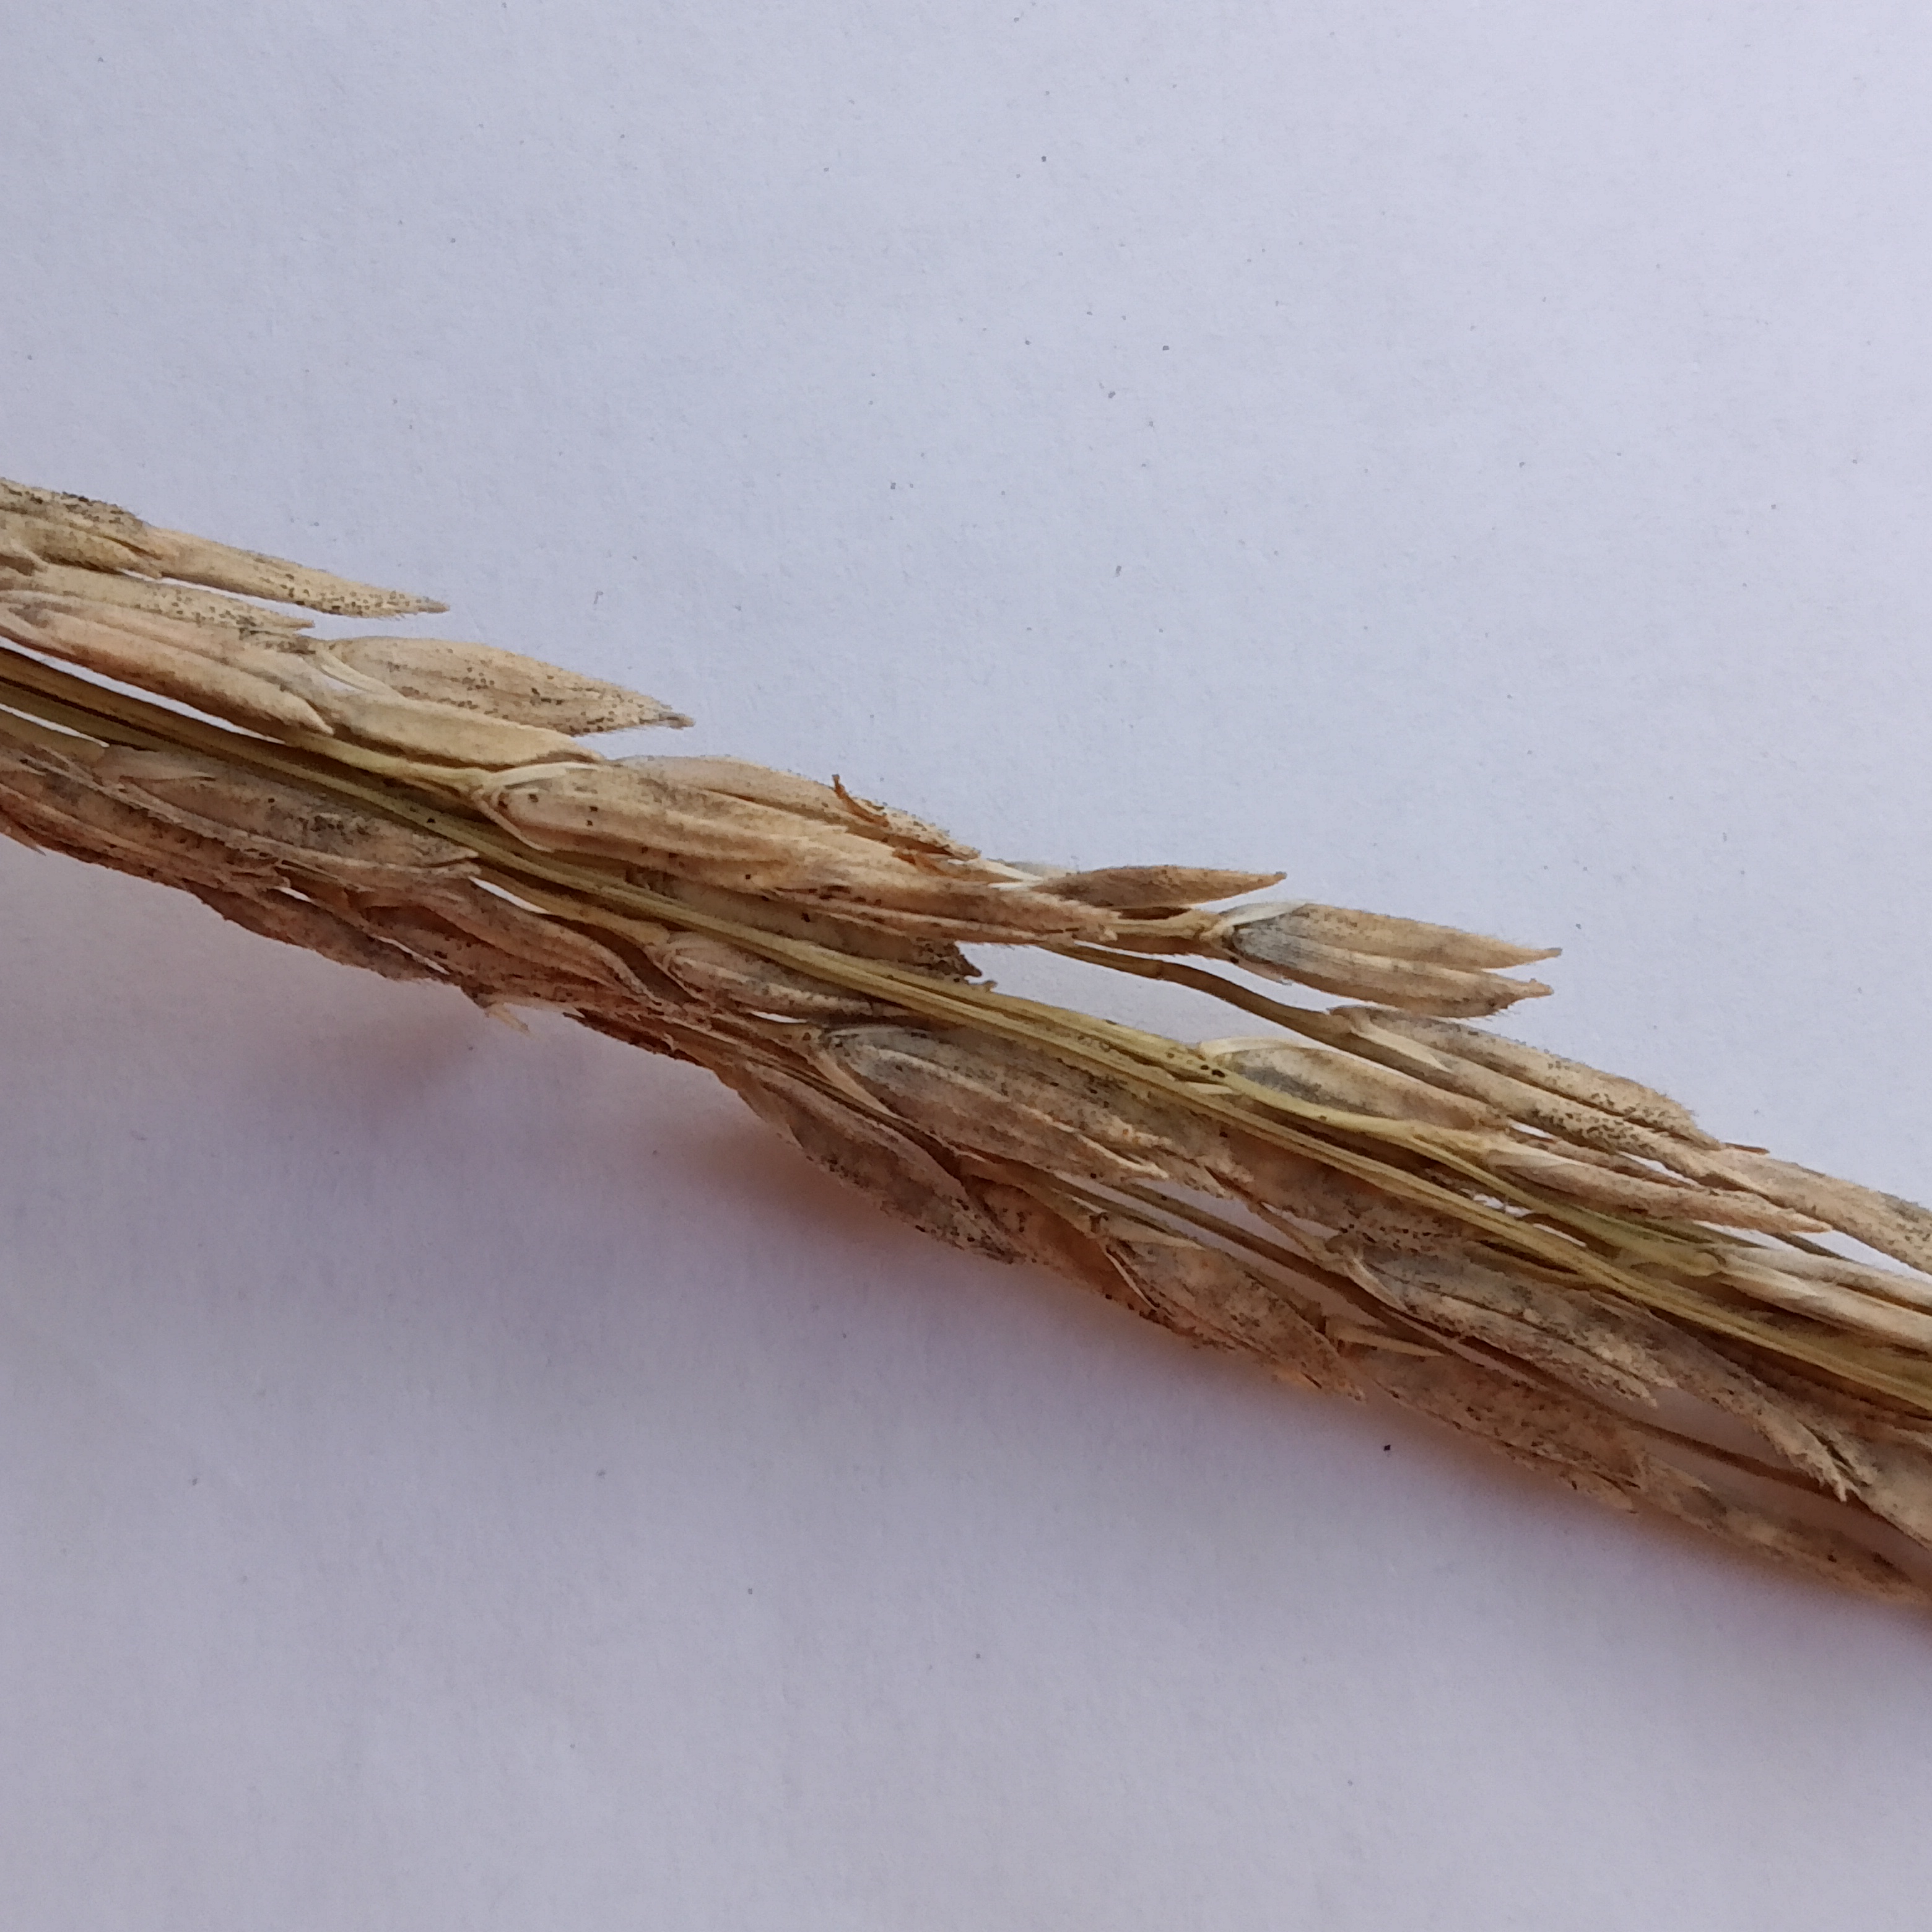
Nhãn: Bệnh Đạo ôn lá và cổ bông (Rice leaf and neck blast)